List of English international cricketers born outside of England

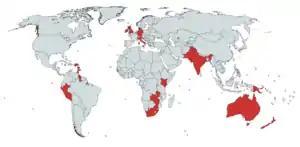
A map of the world showing which countries England's international cricketers were born in.

This is a list of cricketers born outside England who have represented England's cricket team at Test, One Day International, or T20I level.